Old Mother Hubbard

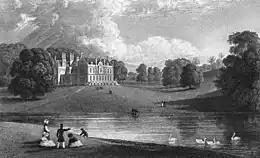
Kitley House, residence of the Pollexfen Bastard family, in 1829

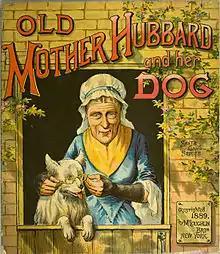
1889 United States depiction

The first published version of "The Comic Adventures of Old Mother Hubbard and her Dog" is attributed to Sarah Catherine Martin (1768–1826) and associated with a cottage in Yealmpton, Devon, close by where she was staying at Kitley House. The book was "illustrated with fifteen elegant engravings on copper plate" and had a dedication to her host "J.B. Esq MP, at whose suggestion and at whose House these Notable Sketches were design’d", signed S. C. M.